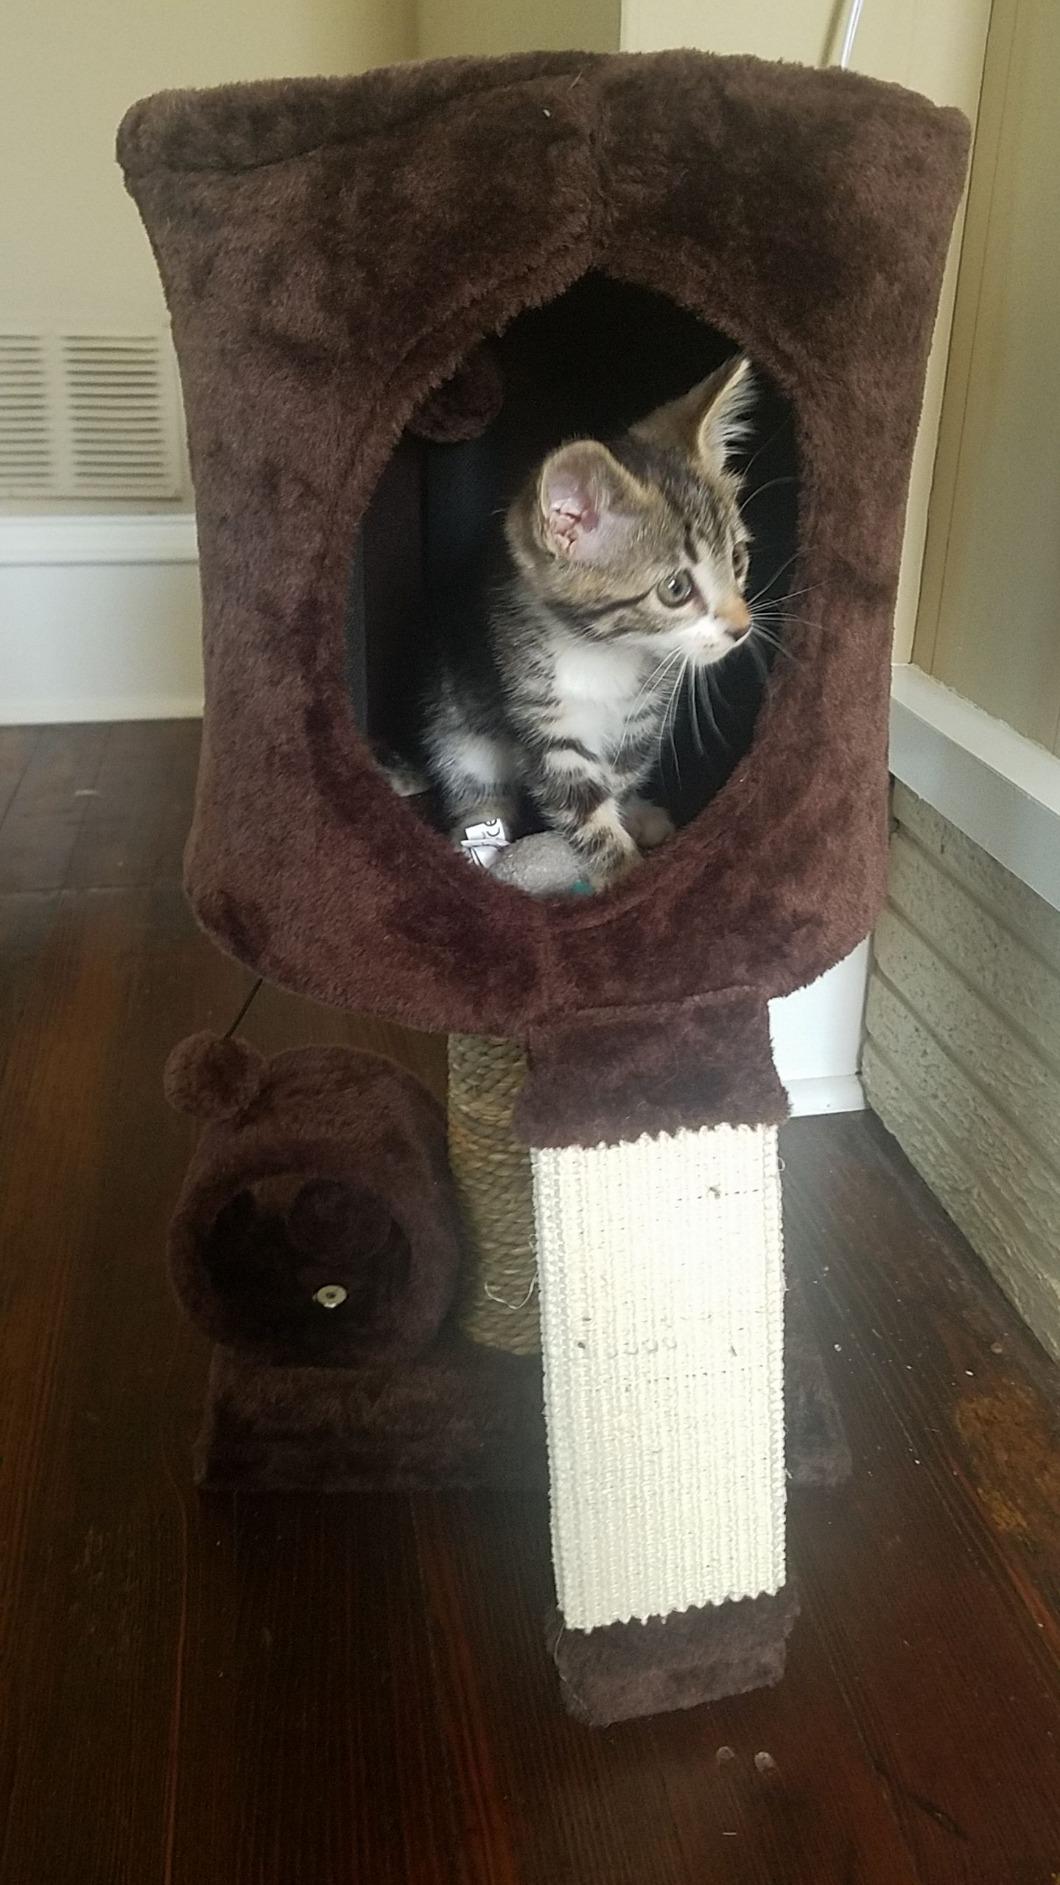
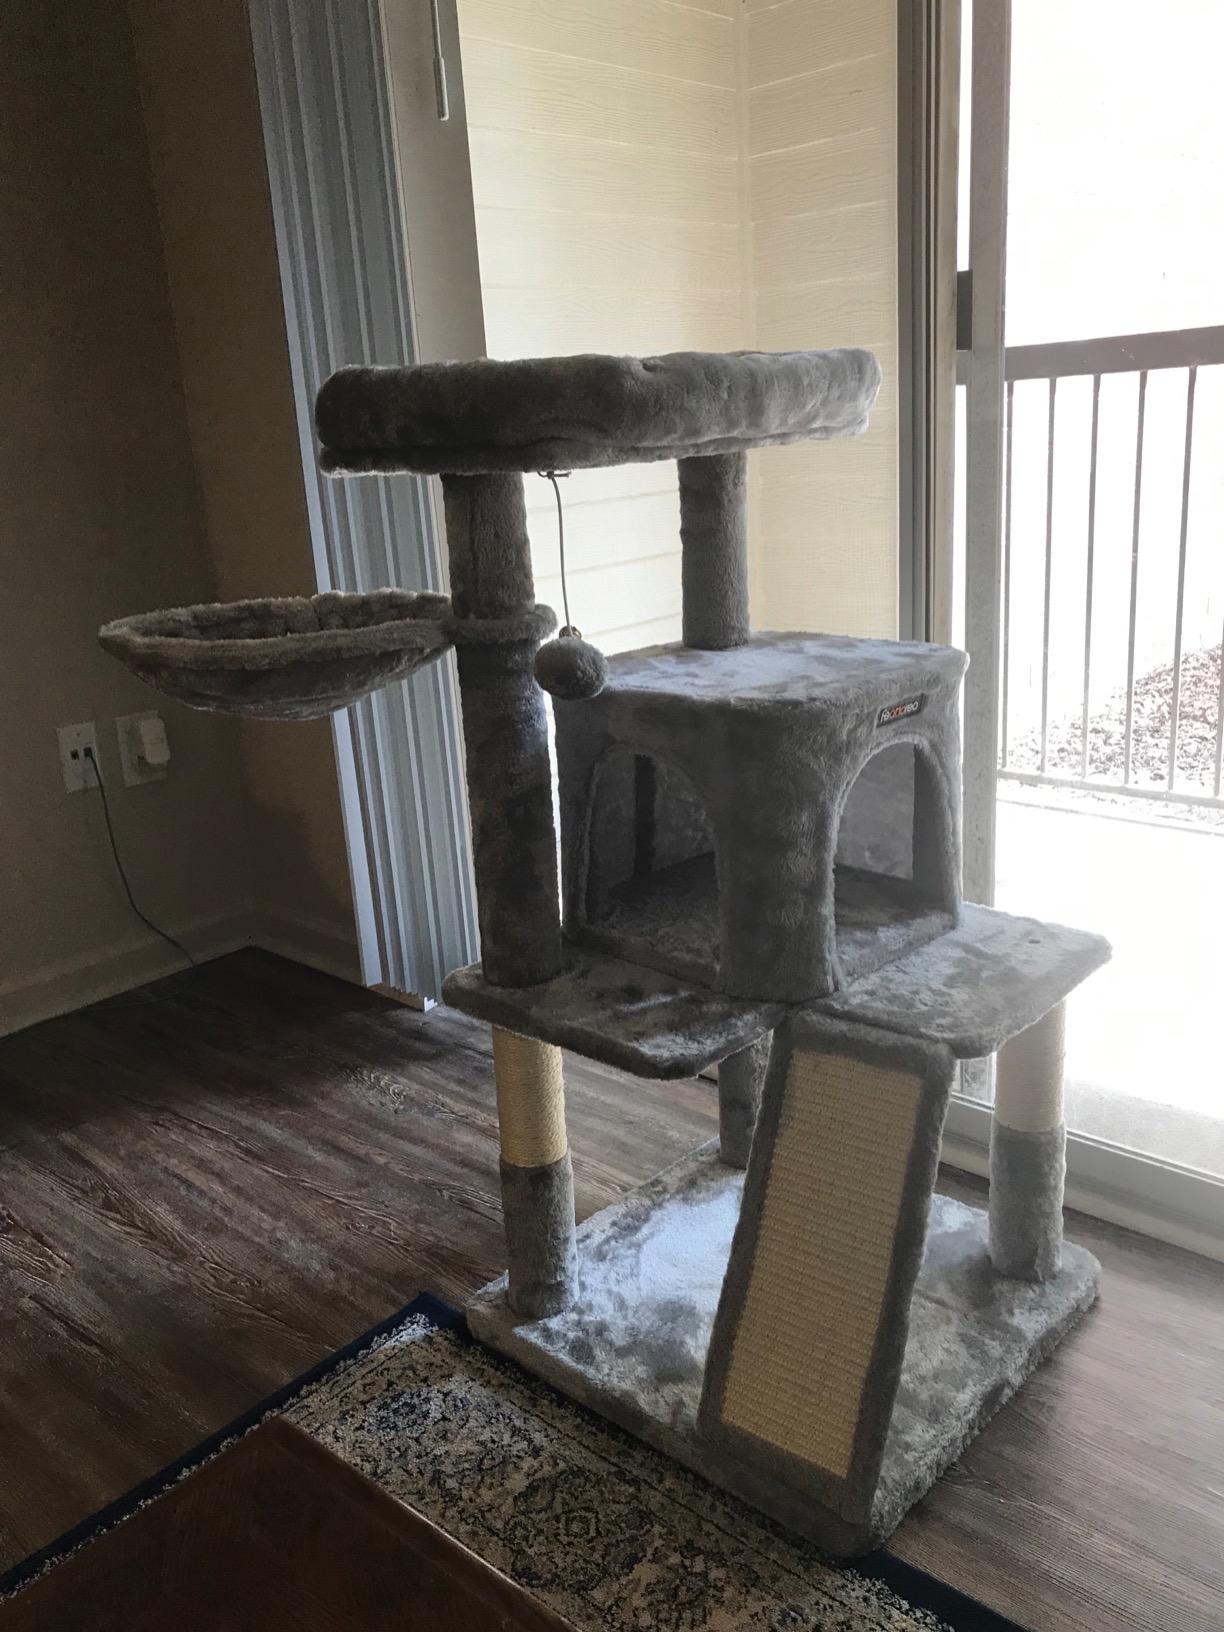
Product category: items_cat tree
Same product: no